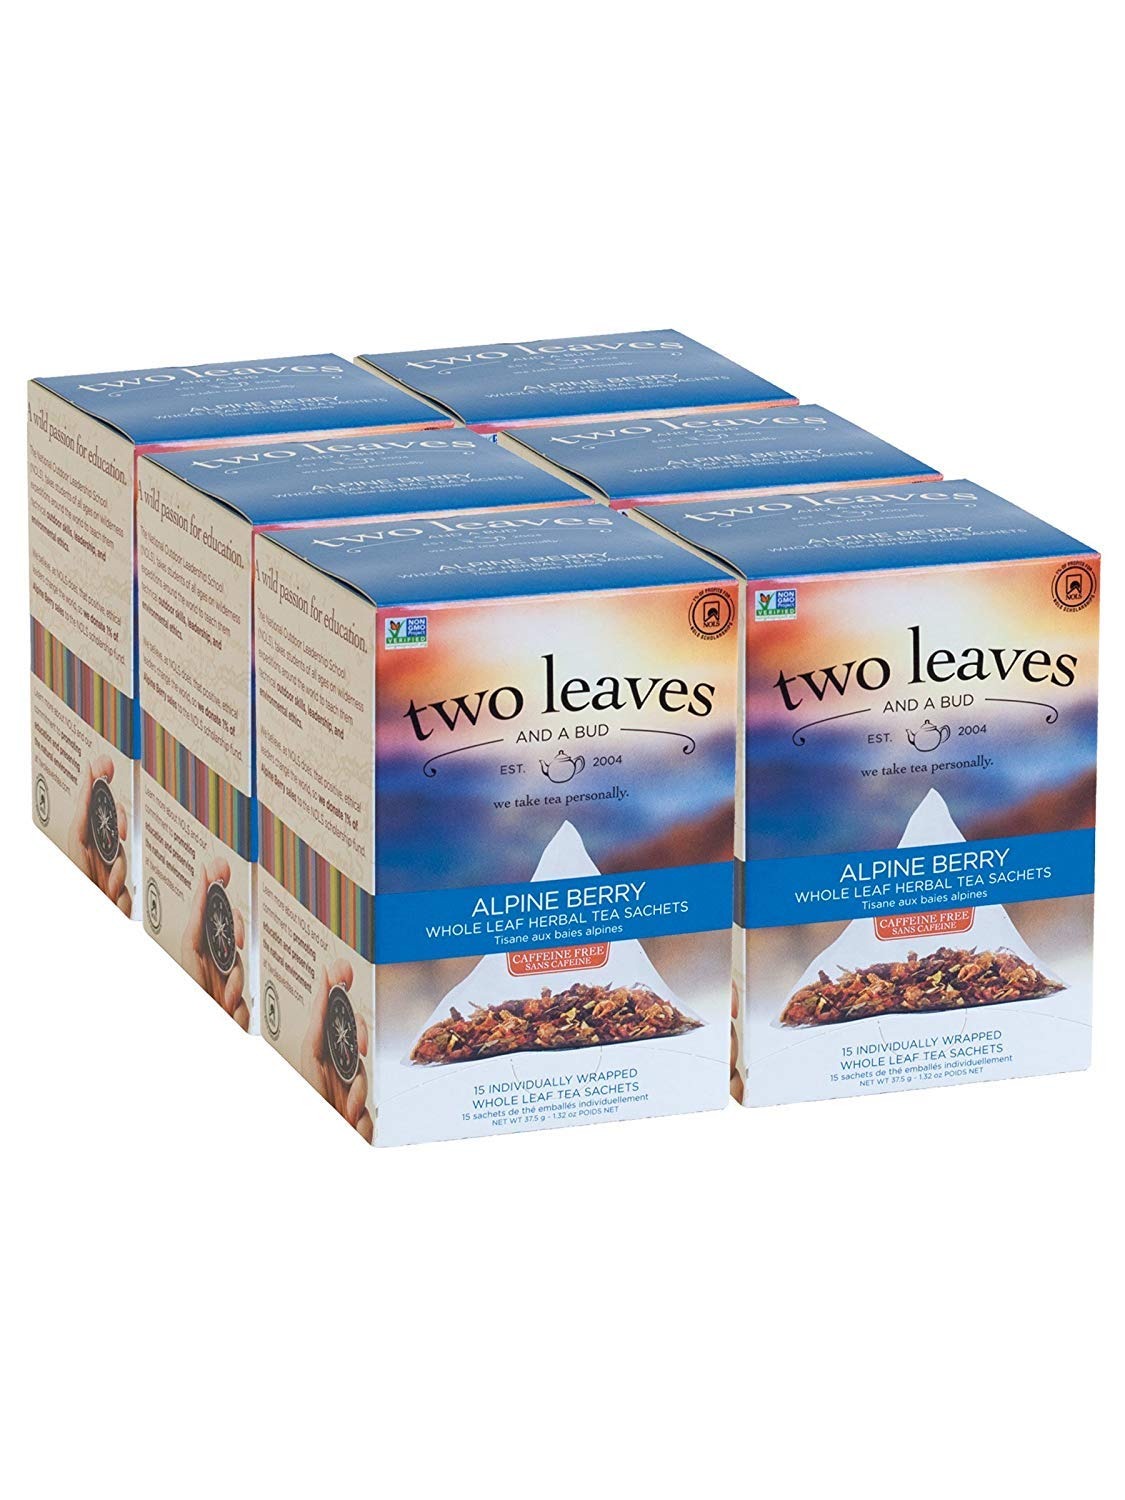
Item Name: Two Leaves and a Bud Alpine Berry Herbal Tea Bags, Naturally Caffeine Free, Whole Leaf Herbal Tea with Hibiscus in Compostable Sachets, Hot or Iced, 15 Count (Pack of 6)
Bullet Point 1: DELICIOUS HERBAL TEA: Alpine Berry herbal tea is naturally sweet and tart with hibiscus, blackberry leaves and orange peel, and naturally caffeine-free. This bright berry tea brews up a jewel-toned shade of red thanks to hibiscus – popular worldwide for its tart, cranberry-like flavor. The taste of this herbal blend reminds us of a hike in the mountains of Colorado, where we live. We love it iced in the summer, or while skiing, hot with honey. Kids love it too!
Bullet Point 2: WHOLE LEAF TEA SACHETS: The special shape and size of the sachets allows our tea leaves more elbow room to infuse completely, providing fuller flavor.
Bullet Point 3: ECO-FRIENDLY PACKAGING: We make our quality tea accessible using plant-based, commercially compostable eco-sachets with wraps that decompose.
Bullet Point 4: QUALITY INGREDIENTS: Hibiscus, Apple Pomace, Rosehip Shells, Sweet Blackberry Leaves, Natural Flavoring, Orange Peel, Raspberry Pieces
Bullet Point 5: Notoriously picky? So are we. That’s why we want to give Power to the Picky - if you aren't 100% satisfied, please contact us within 60 days and we'll make it right!
Bullet Point 6: Two Leaves and a Bud is an independent tea company named for the part of the tea plant (Camellia sinensis) plucked by hand to make the world's best tea. From the mountain town of Basalt, Colorado, our team sources, slurps, and sips the finest tea you’ll find anywhere.
Value: 90.0
Unit: Count

Price: 7.99